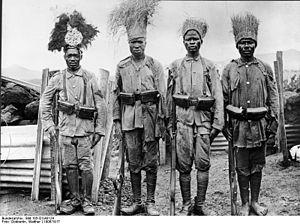
Les Troupes coloniales et indigènes allemandes constituent la force armée chargée de la protection et de la défense de l'Empire colonial allemand entre les années 1890 et 1918. Elles prirent notamment part à la Première Guerre mondiale au terme de laquelle elles disparurent après la défaite militaire de l'Empire allemand et le partage de ses colonies entre les nations alliées.